Tokai Stakes

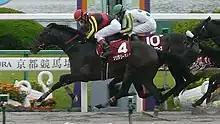
2012 Tokai Stakes

The Tokai Stakes (Japanese 東海ステークス) is a Grade 3 horse race in Japan for Thoroughbreds aged three and over run in July over a distance of 1,400 meters at Chukyo Racecourse.